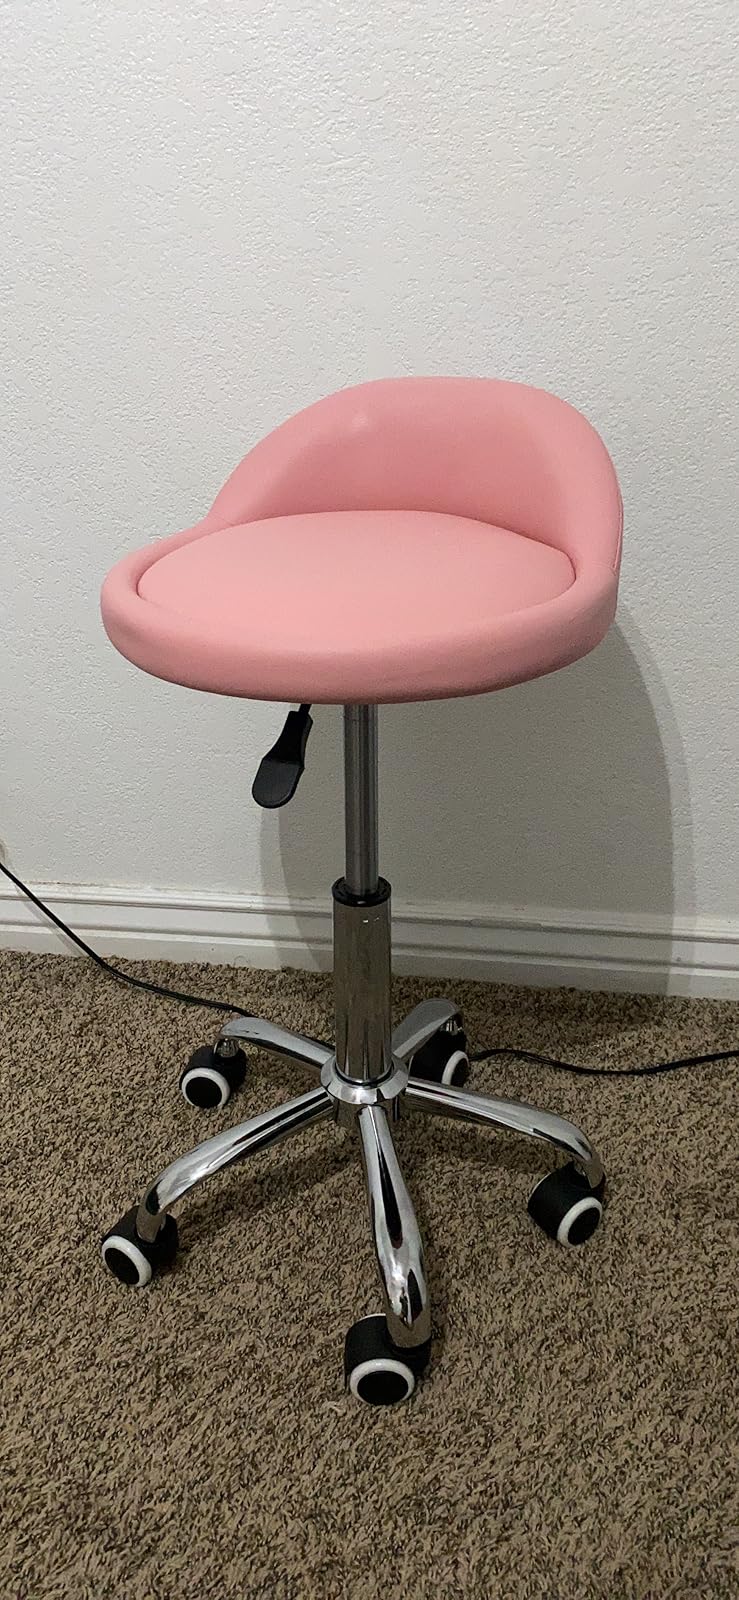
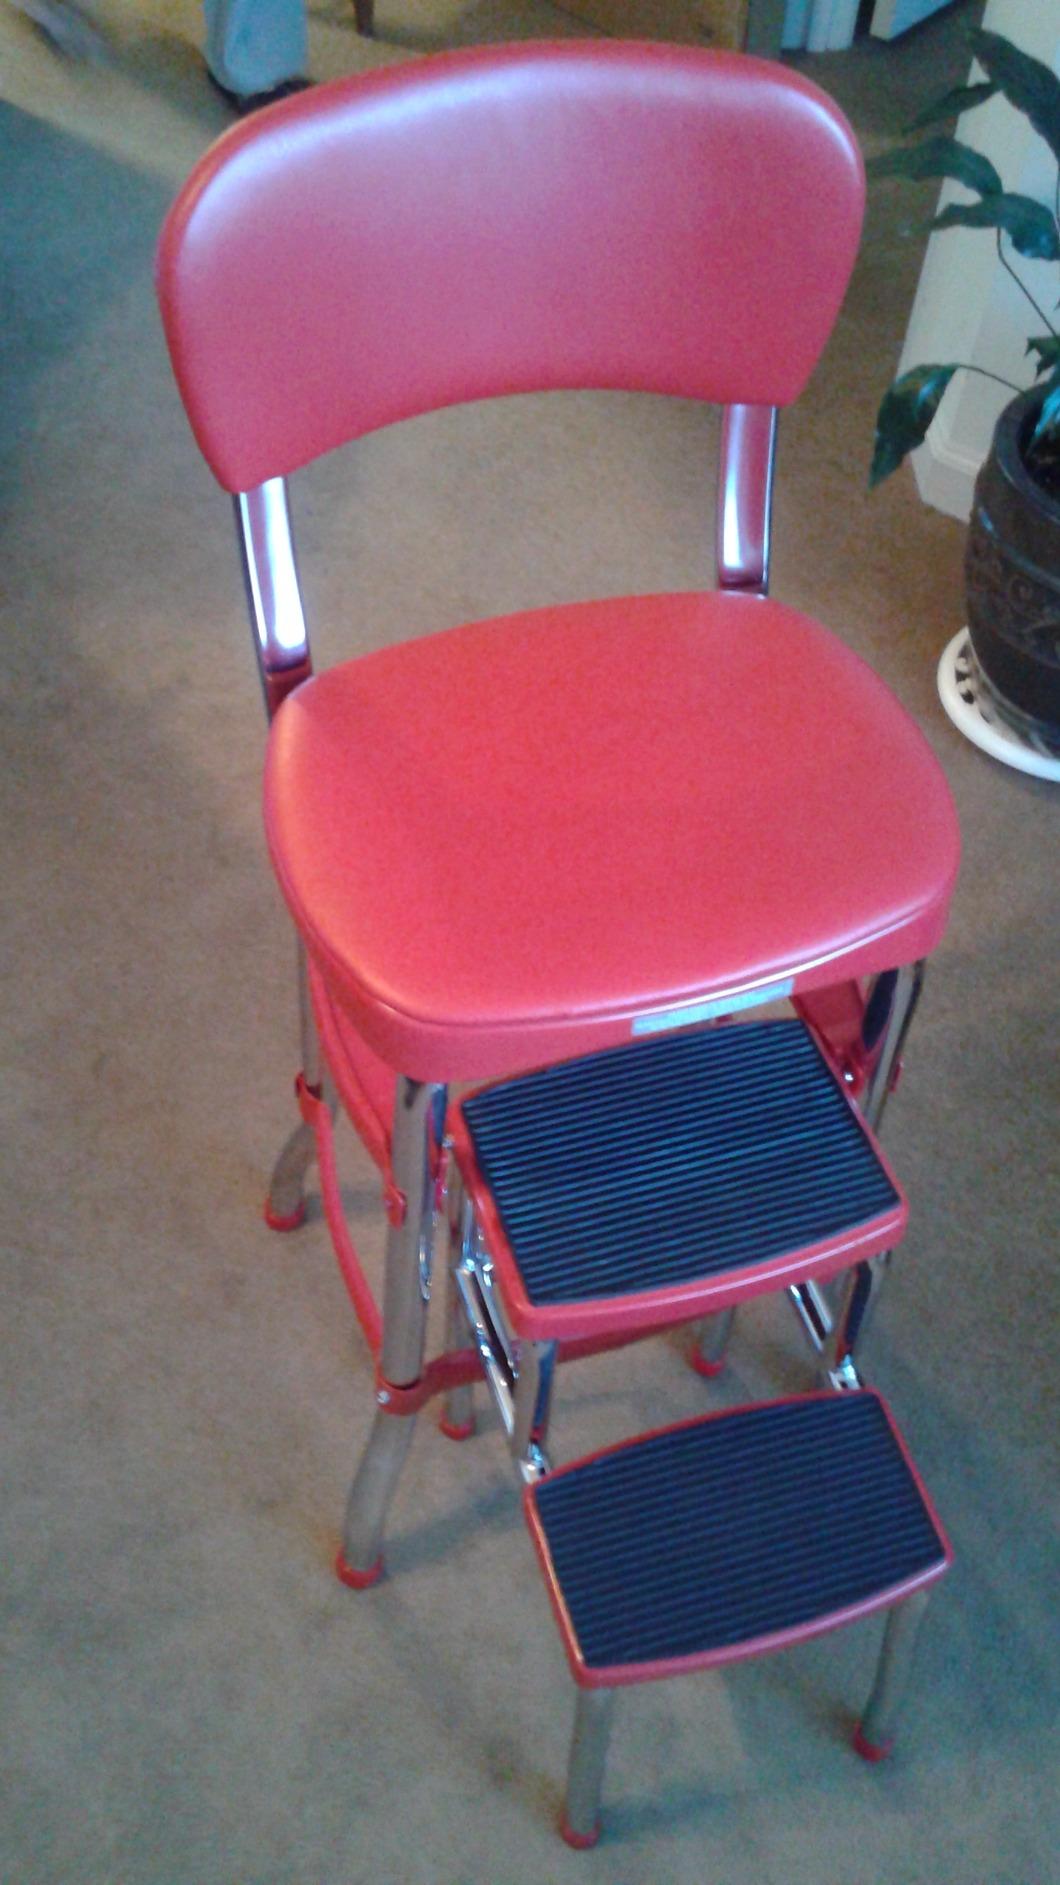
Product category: items_chair
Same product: no